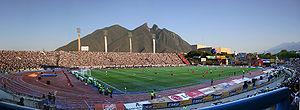
L'équipe du Mexique de football est l'équipe nationale représentant le Mexique en football féminin. Cette équipe est dirigée par la Fédération du Mexique, qui est affiliée à la FIFA depuis 1929 et est un des membres fondateurs de la CONCACAF en 1961.
L'équipe du Mexique de football, créée en 1923, est l'équipe nationale représentant le Mexique en football masculin. Cette équipe est dirigée par la Fédération du Mexique, qui est affiliée à la FIFA depuis 1929 et est un des membres fondateurs de la CONCACAF en 1961.
L'Estadio Tecnológico est un stade mexicain basé à Monterrey. Il est la propriété de l'Instituto Tecnológico y de Estudios Superiores de Monterrey et le domicile de l'équipe de football américain de l'institut : Borregos Salvajes.